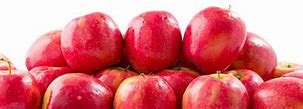
Label: apple